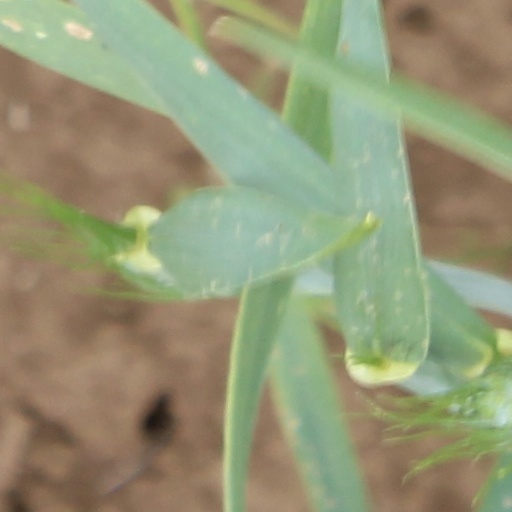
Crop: wheat